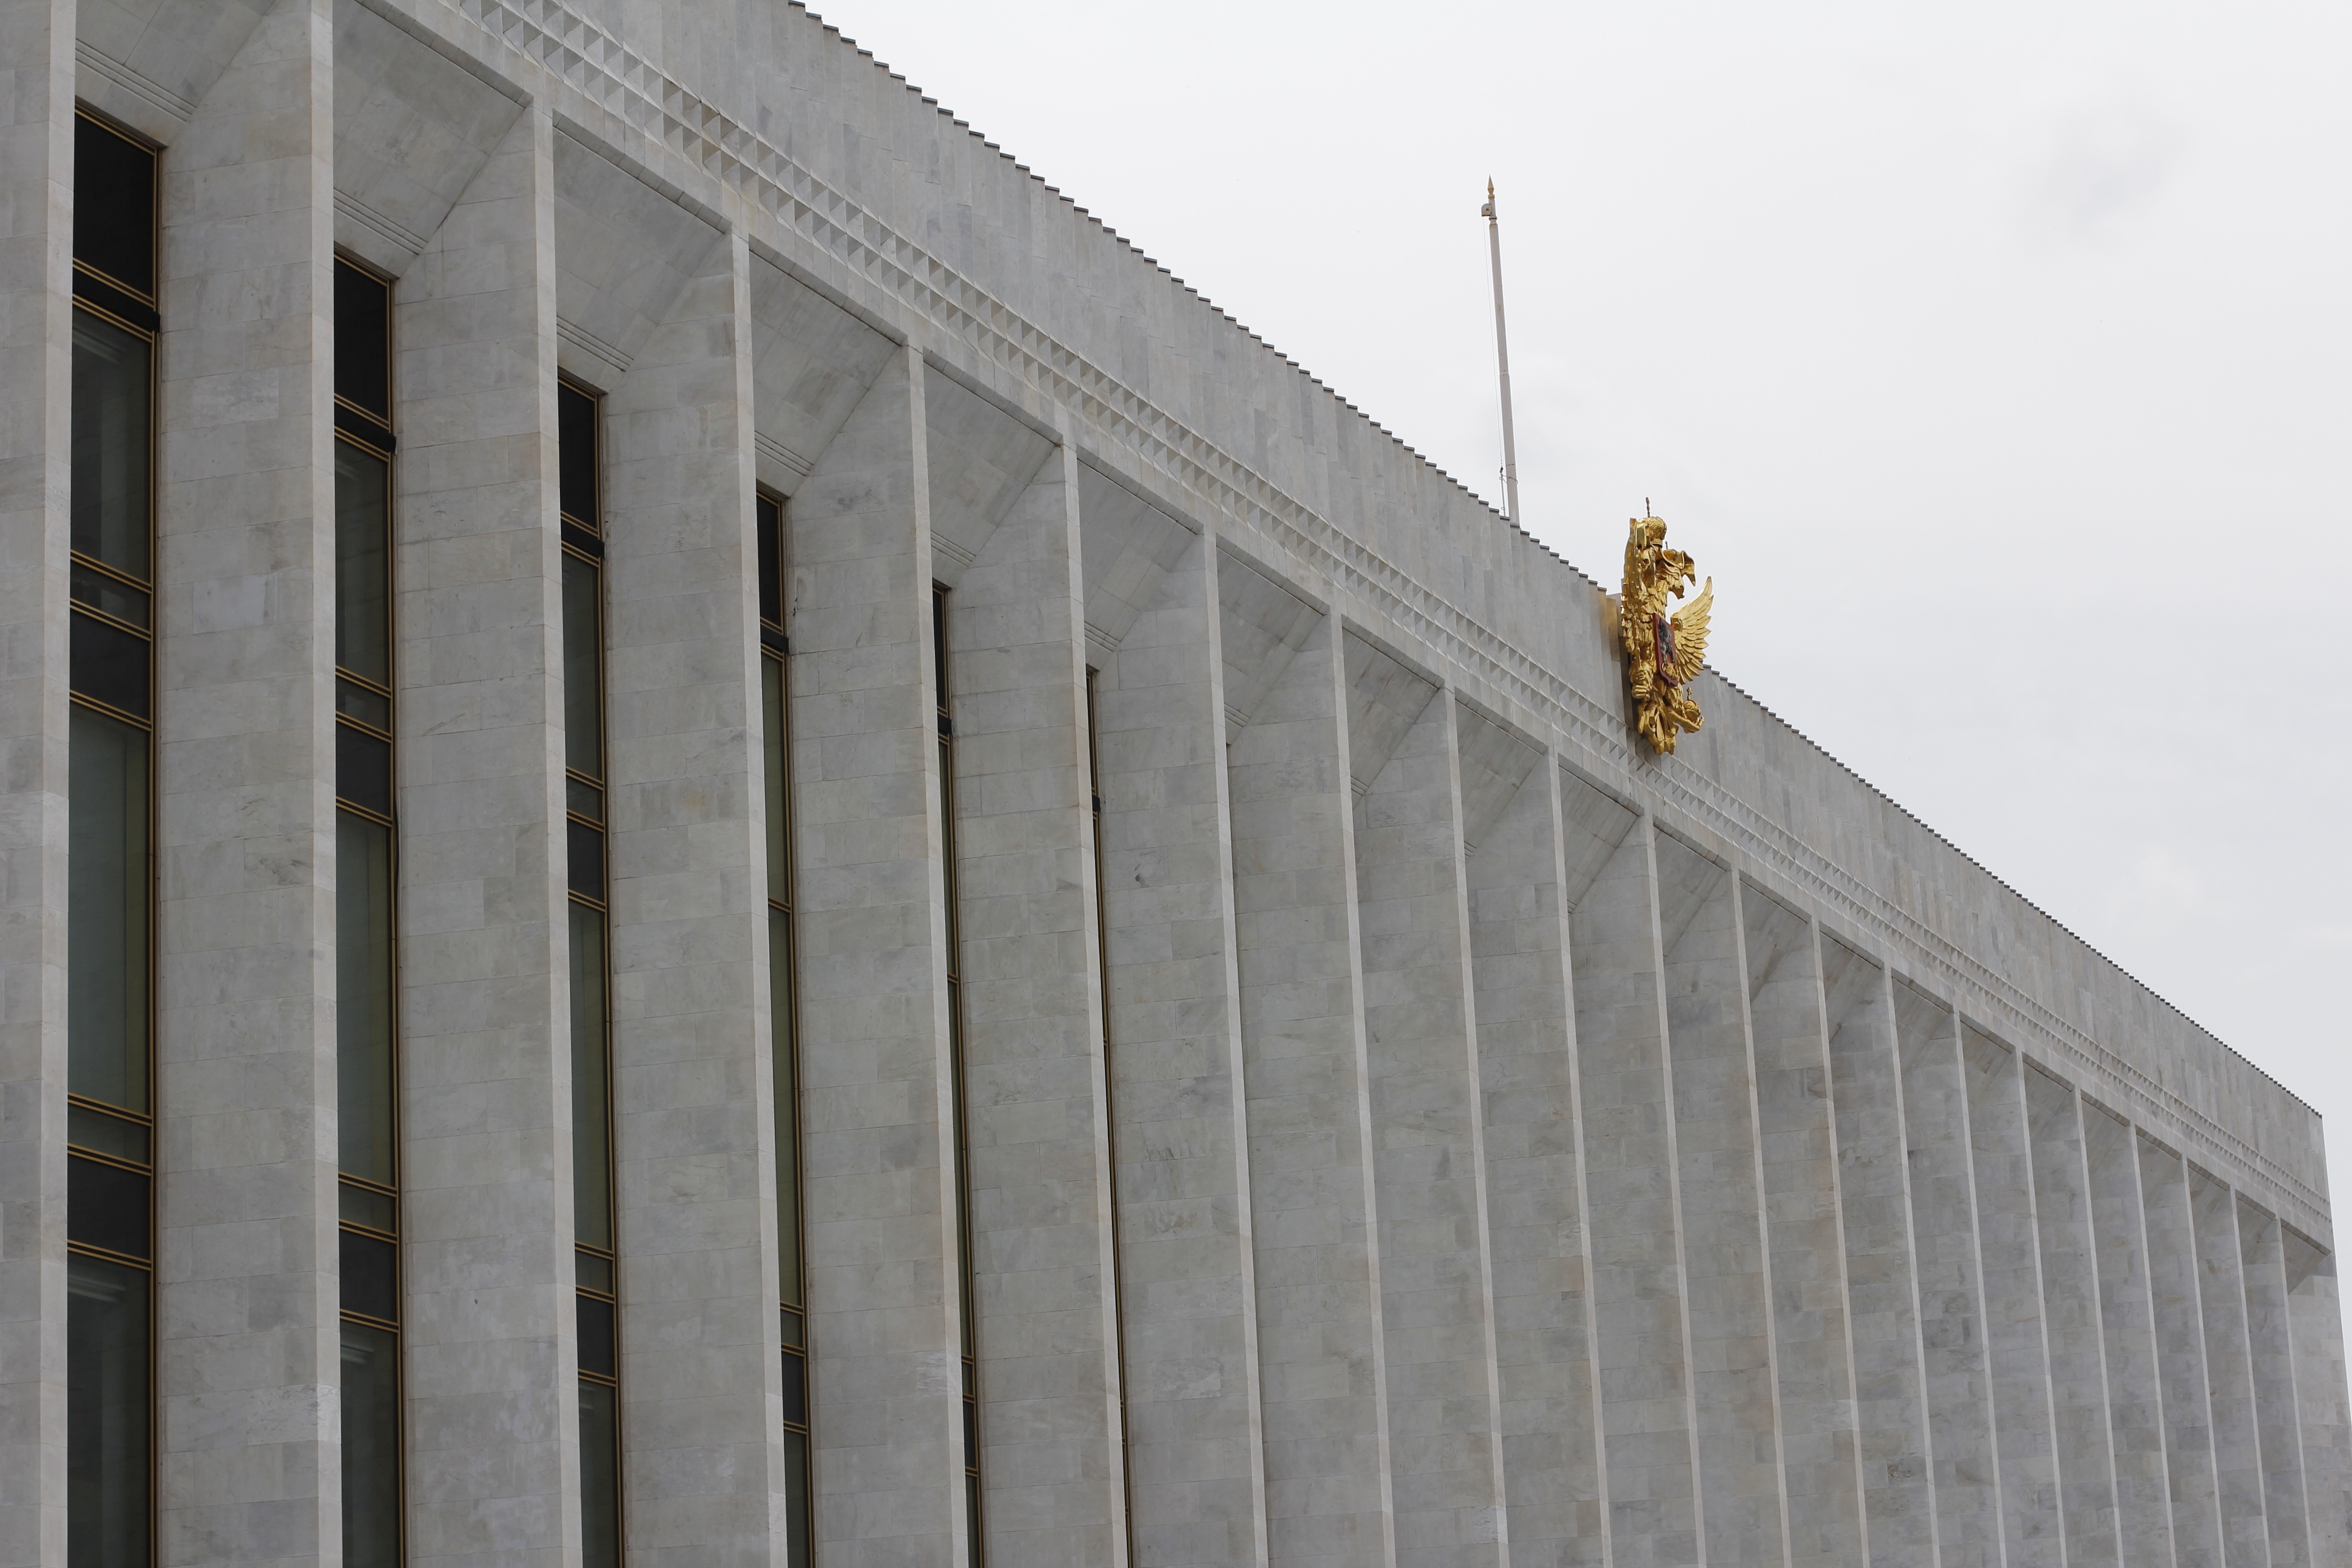
architecture, structure, wood, roof, wall, monument, line, facade, tourism, old town, capital, moscow, russia, historically, kremlin, east, red square, soviet union